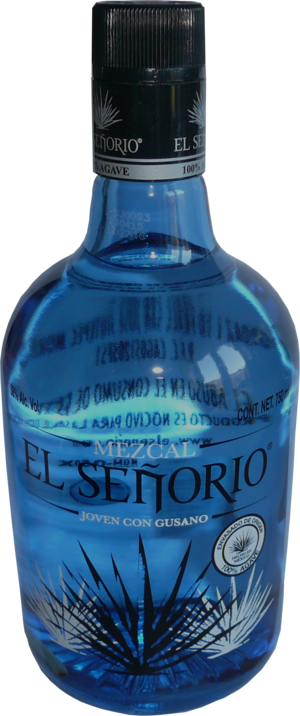
Mezcal
Mezcal
Udtrykket mezcal har i dag tre betydninger: